Hoodoo Ridge Lookout

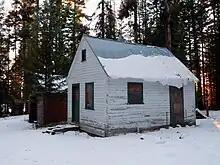
Hoodoo Ridge Lookout Station ground cabin and garage

The Hoodoo Ridge Lookout is a historic fire lookout in the Umatilla National Forest (Walla Walla Ranger District) near Troy, Oregon, in the United States. It was added to the National Register of Historic Places as a historic district on May 26, 2015.